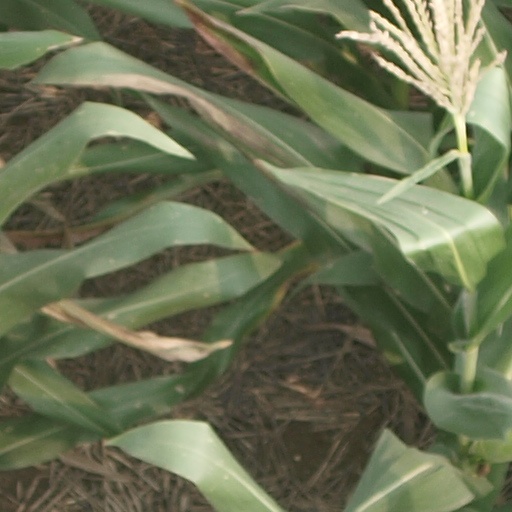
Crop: maize; corn